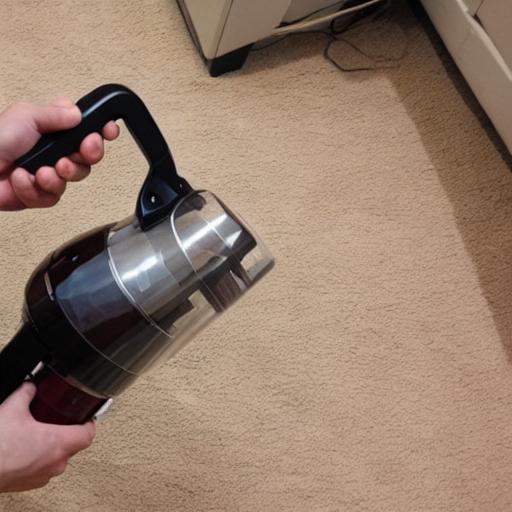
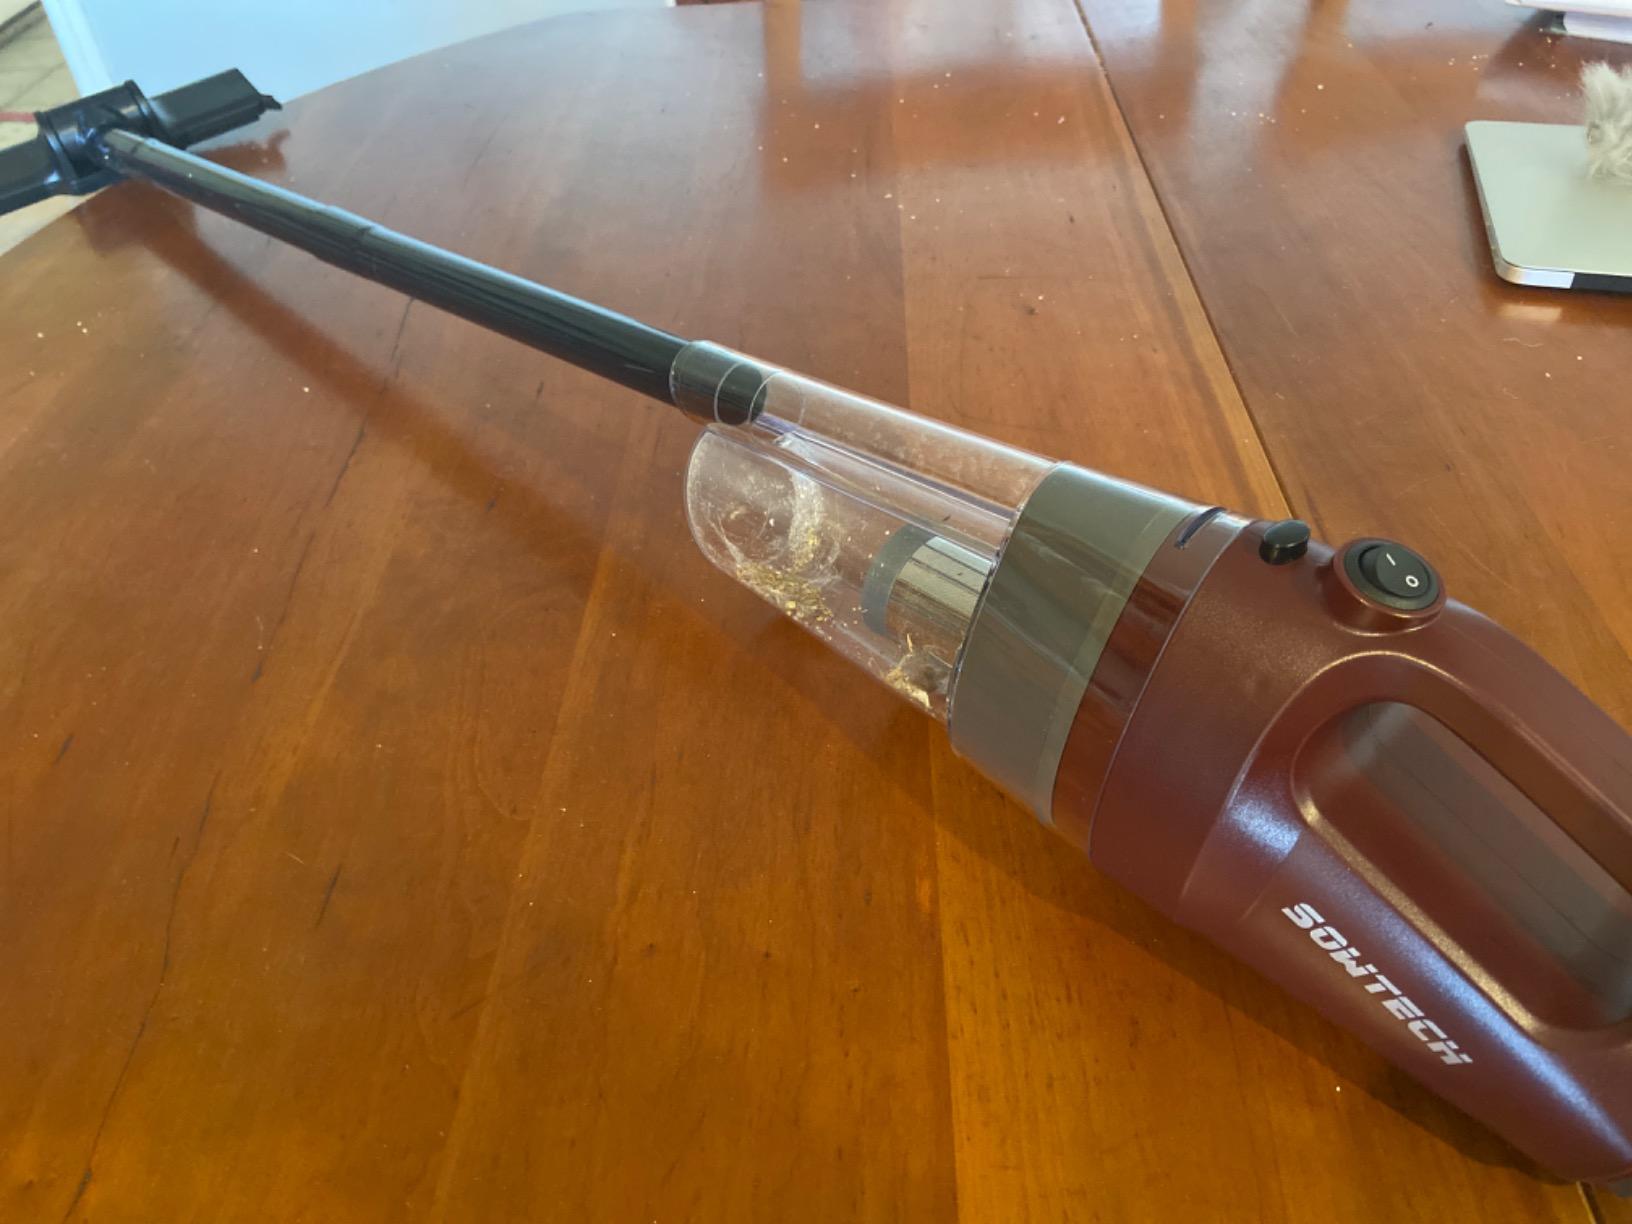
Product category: items_vacuum
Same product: no